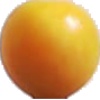
Label: Cherry Wax Yellow 1